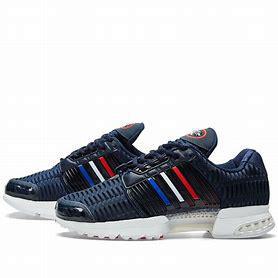
Brand: Adidas
Model: Climacool 1